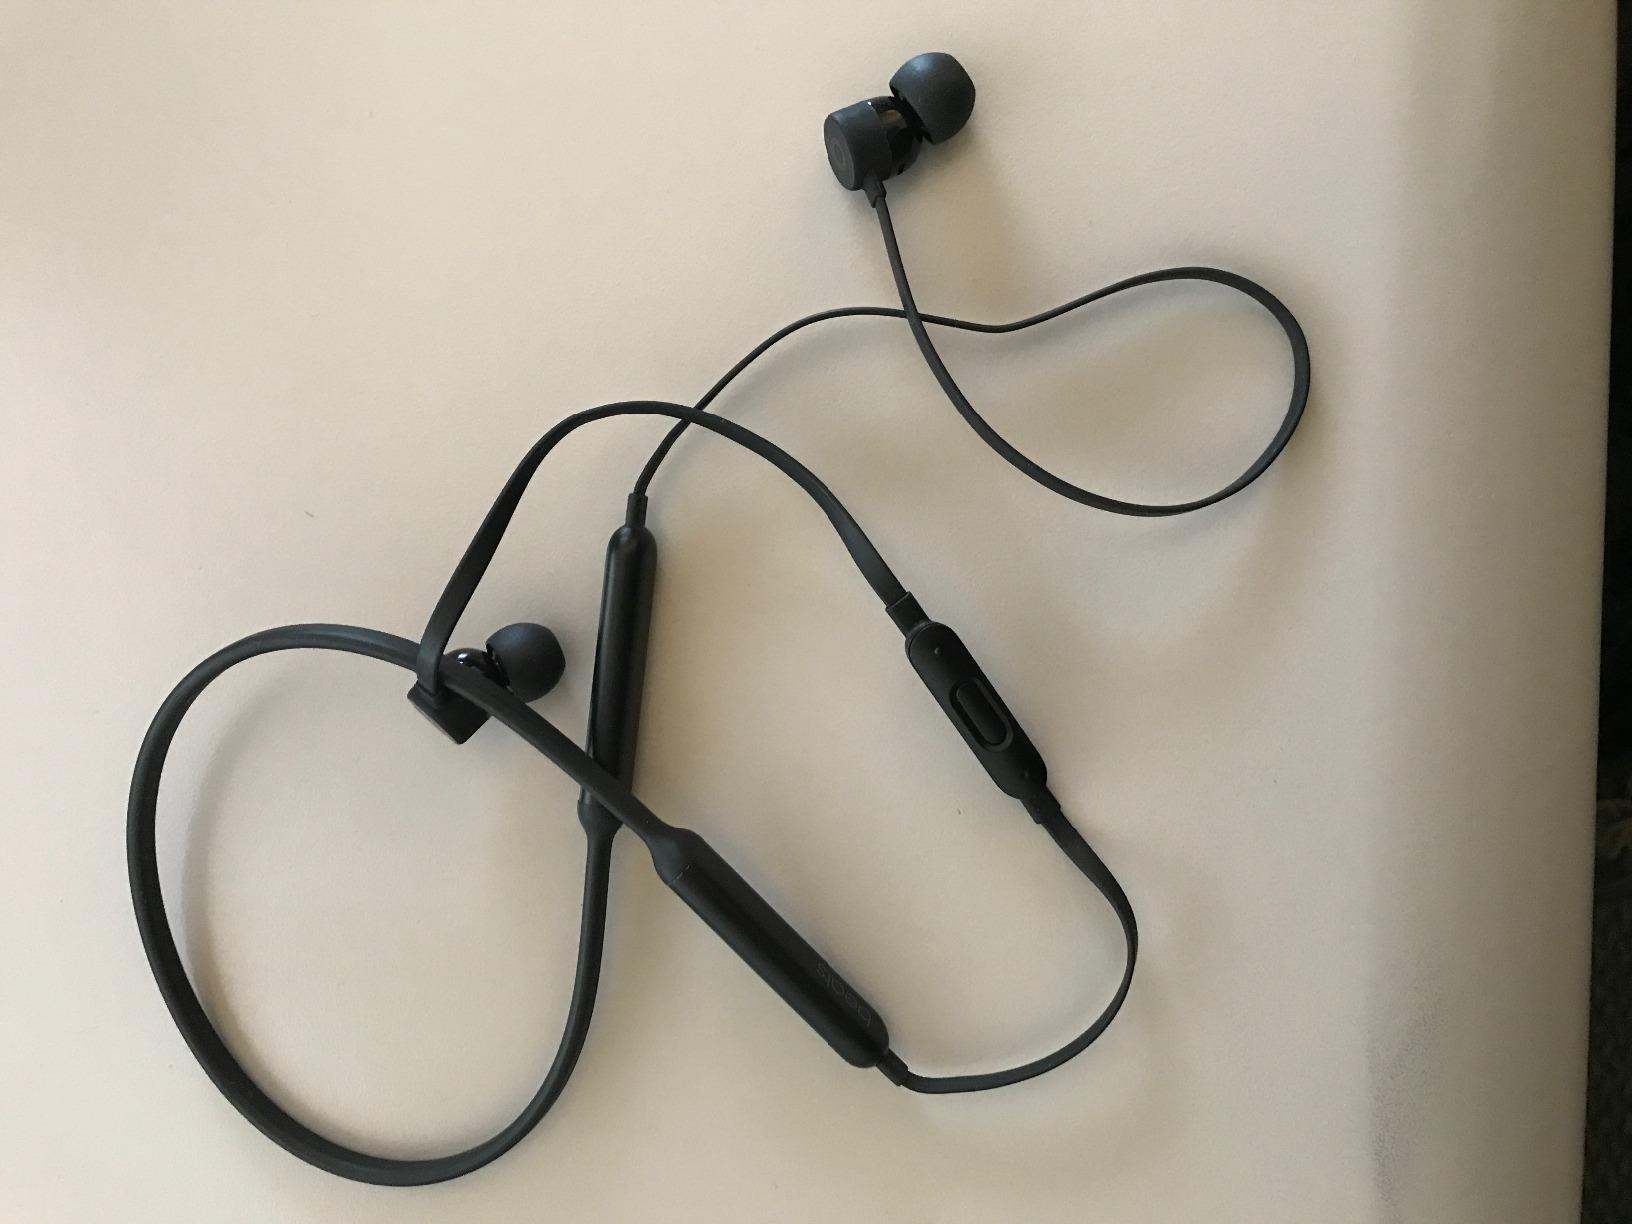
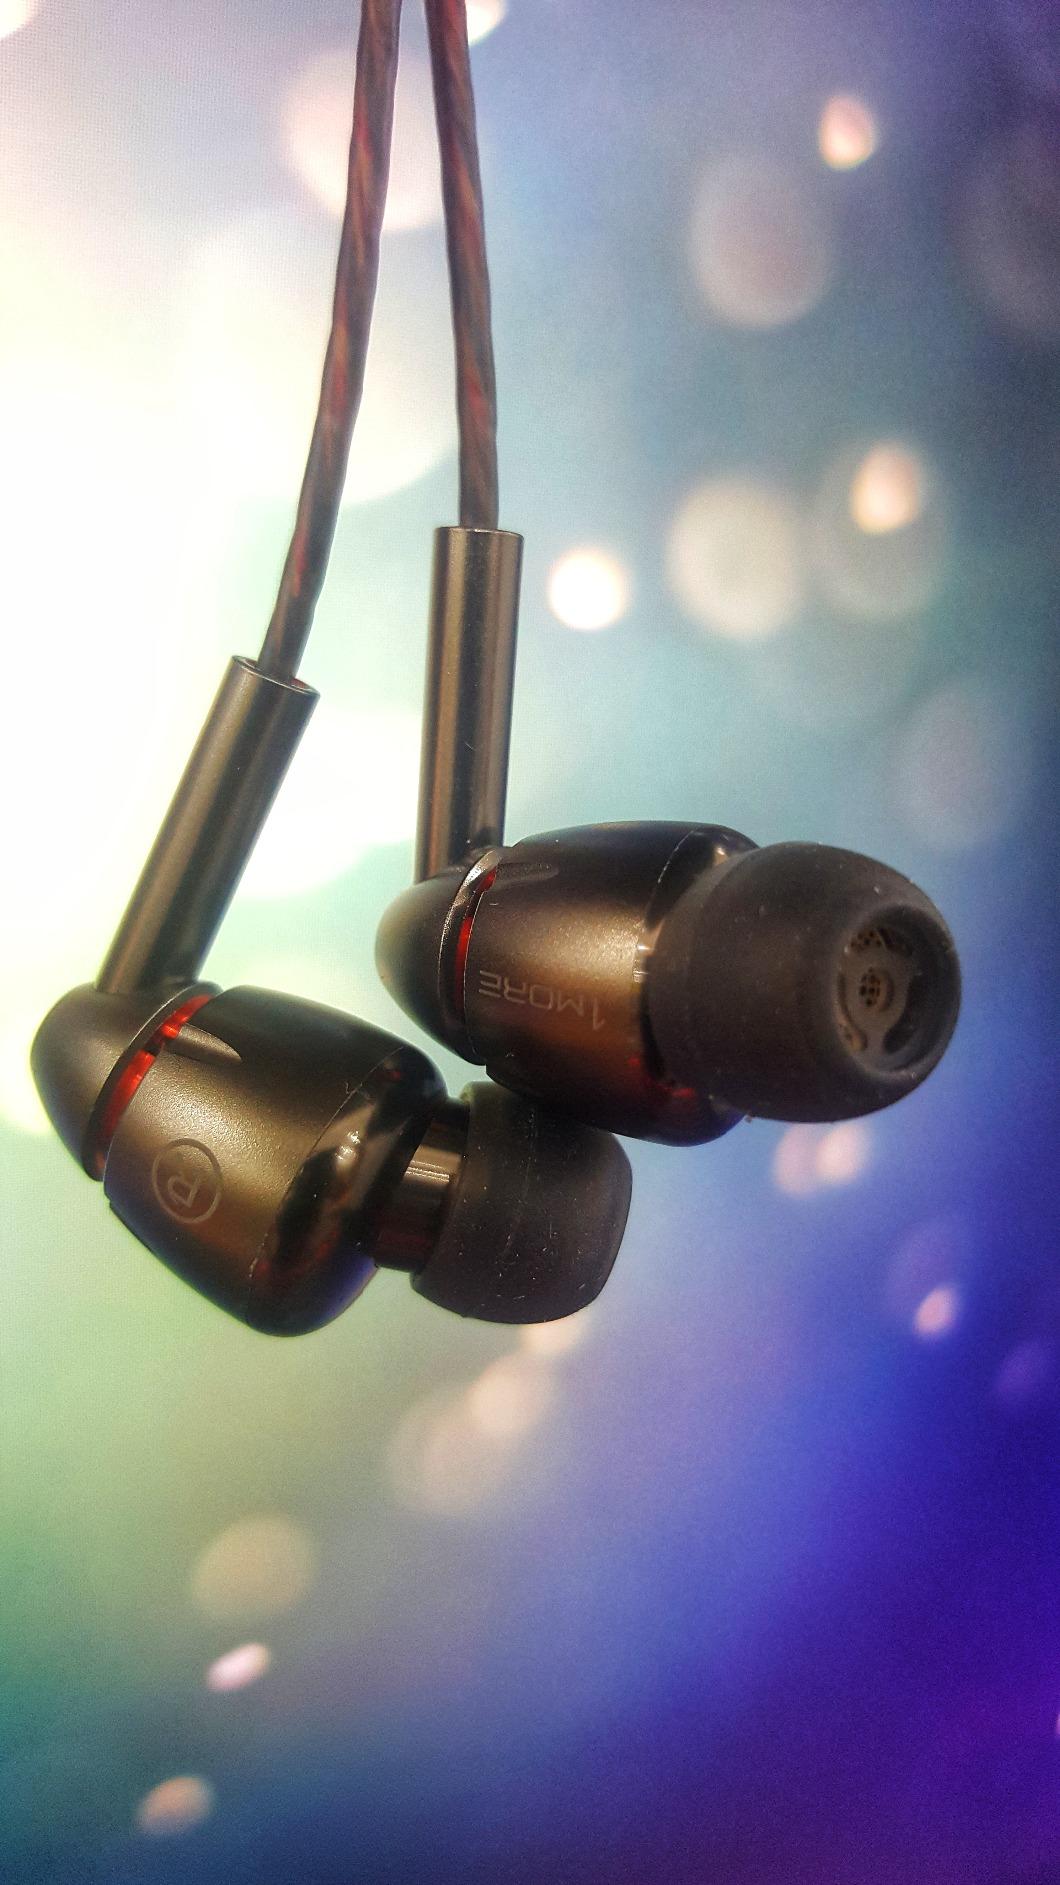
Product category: headphones
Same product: no